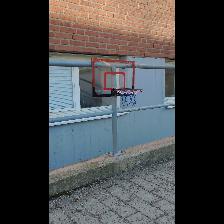
Label: NonHuman